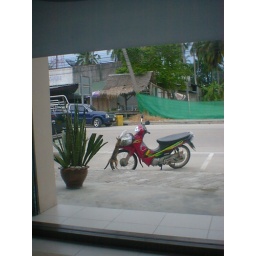
A cat stealing food from someones basket on their bike in front of my shop, lol